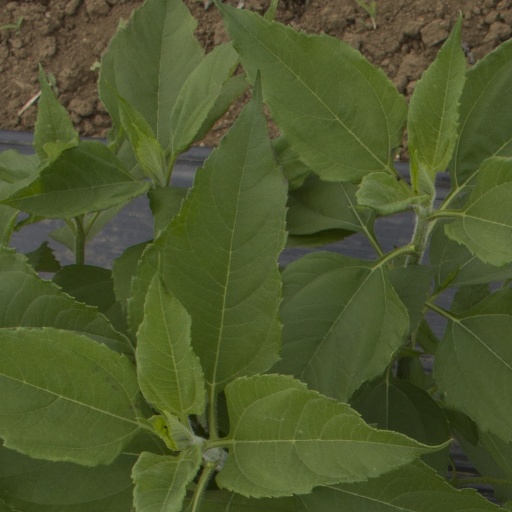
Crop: Jerusalem artichoke